History of Jharkhand

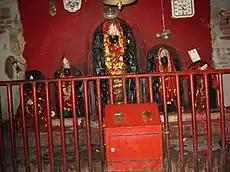
Idols of Bhadrakali temple in Itkhori

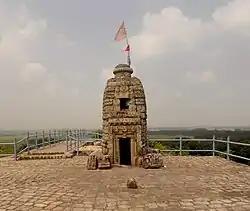
Khakparta Temple, 9th century Shiva temple in Lohardaga

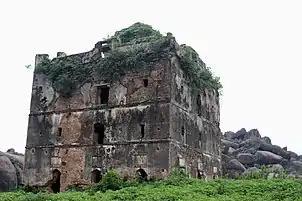
Navratangarh fort

By the end of medieval and the beginning of the modern period, this region was under the rule of many dynasties including Nagvanshi, Khayaravala, Namudag Raj, Ramgarh Raj, Raksel, Chero, Raj Dhanwar and the Kharagdiha Zamindari estates of Koderma, Gadi Palganj, and Ledo Gadi.